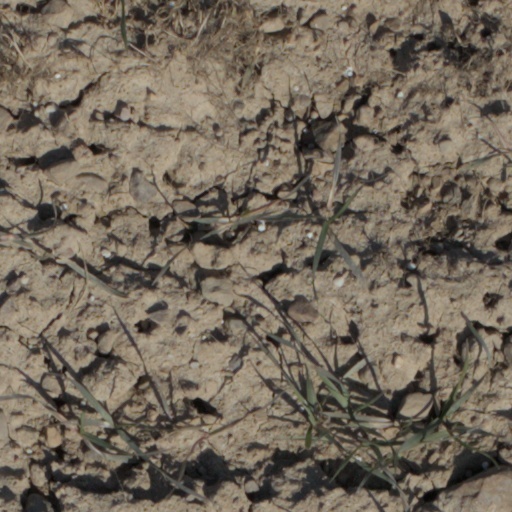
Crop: wheat